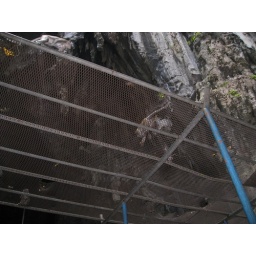
Kuala Lumpur, Malaysia - then the monkeys would just hang out on this fence above the people in the Batu Caves